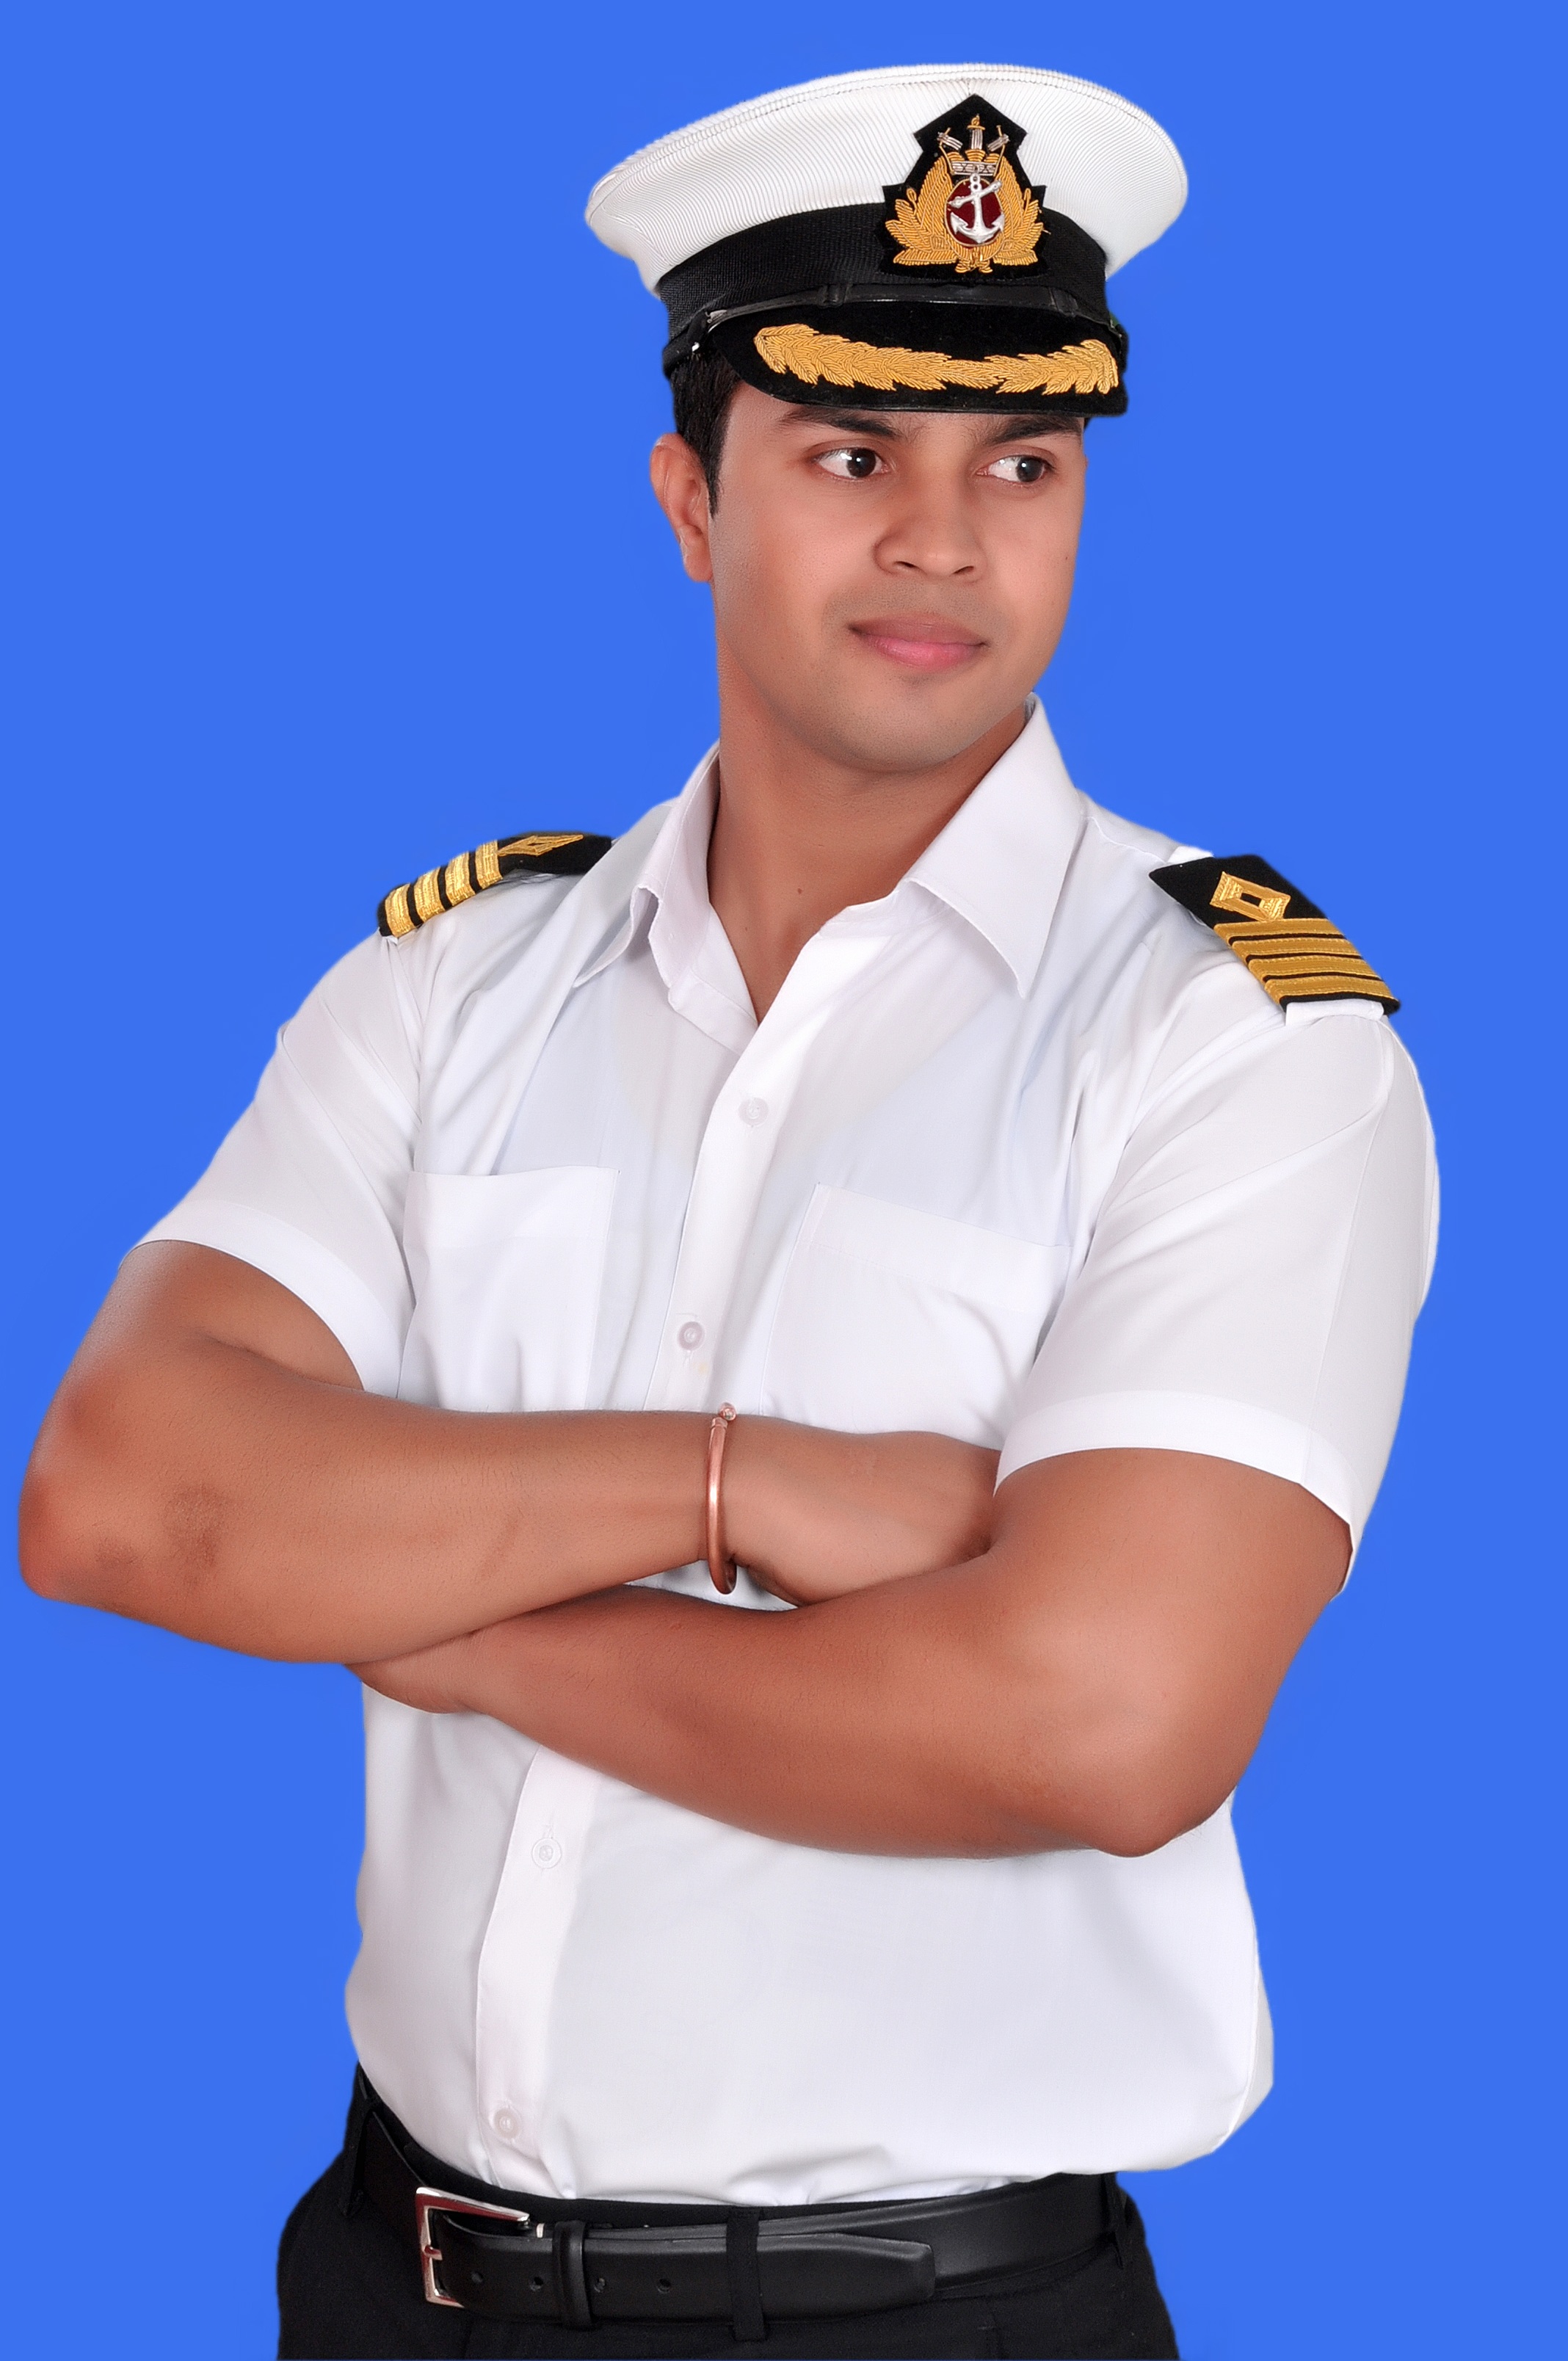
man, person, military, professional, profession, material, cook, study, uniform, sailor, college, police officer, tennis player, baseball positions, military officer, military person